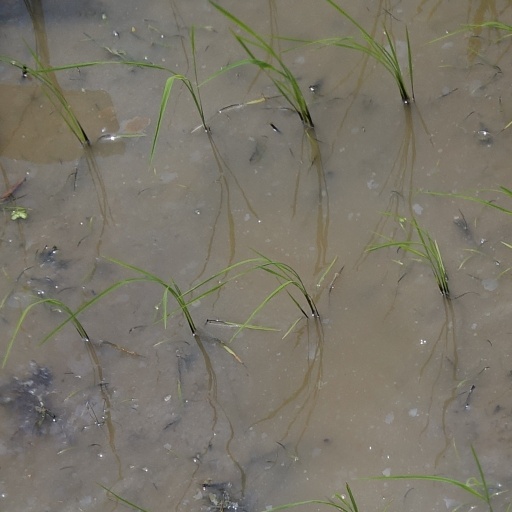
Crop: rice